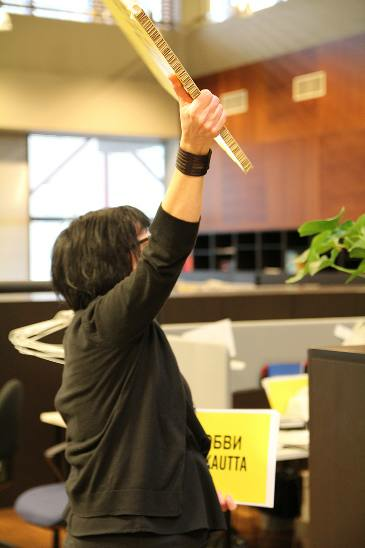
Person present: Yes